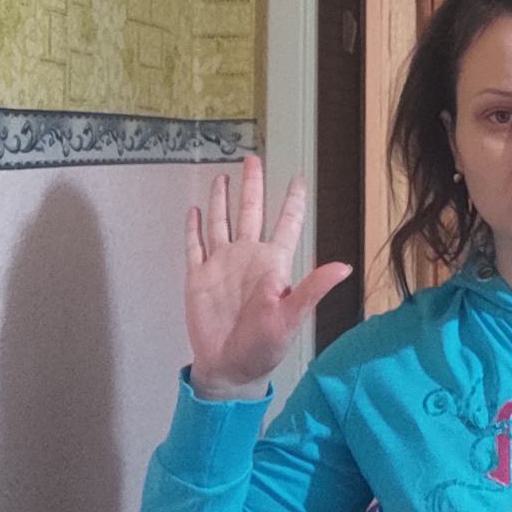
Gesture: palm